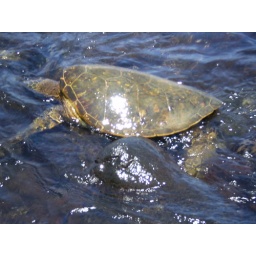
We saw this sea turtle at the beach in Kona, where we snorkled.